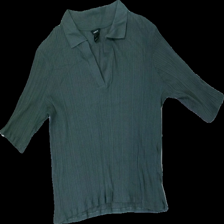
View: front
Type: Top
Category: Ladies
Brand: Lindex
Colors: Green
Material: 100% Cotton
Cut: Regular
Size: XL
Season: All
Price range: 50-100
Recommended usage: Reuse